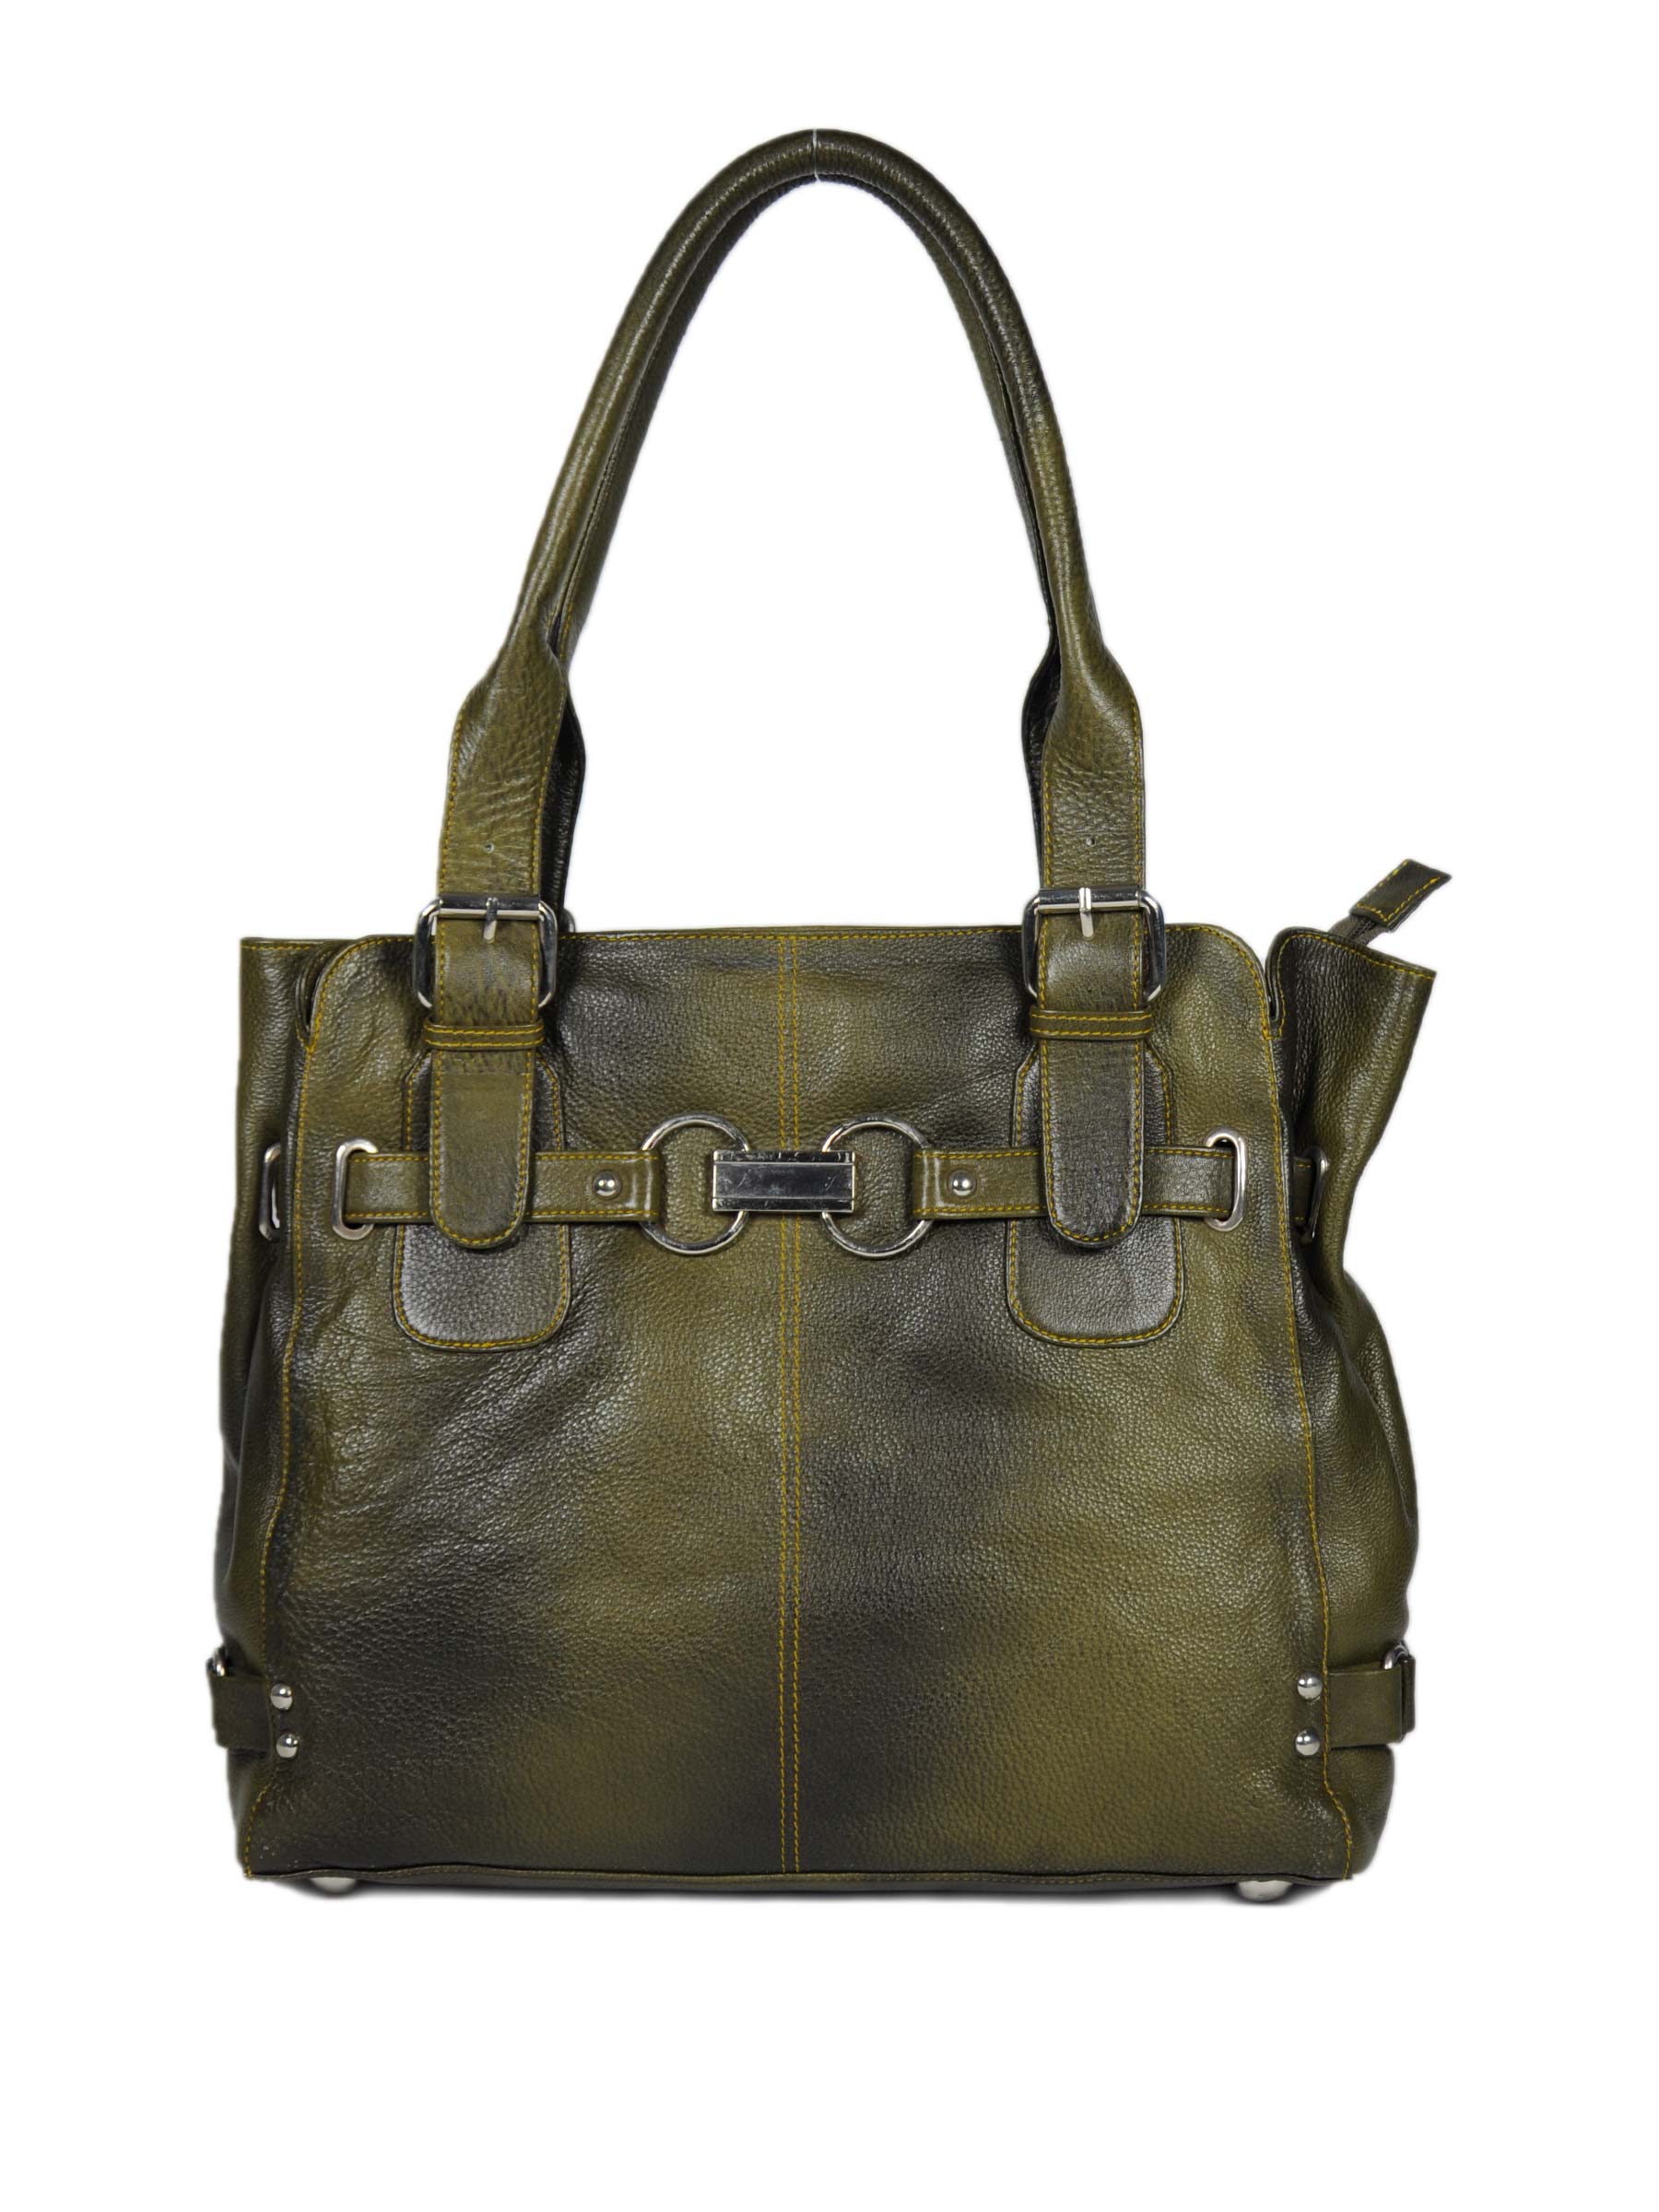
Murcia Women Green Green Handbags
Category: Accessories / Bags / Handbags
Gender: Women
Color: Green
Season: Winter 2015
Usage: Casual